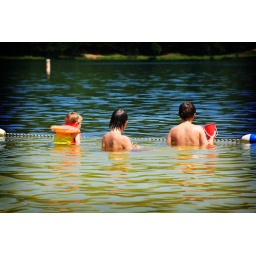
My son and his cousins, playing in the lake on Tuesday.